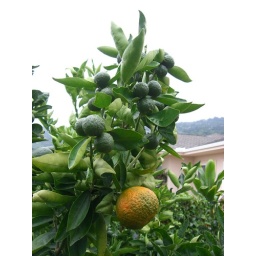
Our tangerine tree exploded in blossoms a few months back and set a ton of fruit, most of which is maturing.